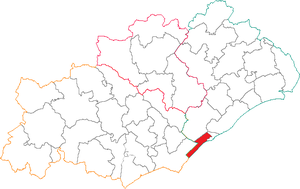
Situation du canton dans le département de l'Hérault.
Le canton de Sète-2 est un ancien canton situé dans l'Hérault, dans l'Arrondissement de Montpellier. Le décret du 26 février 2014 a fusionné le canton de Sète-2 avec le canton de Sète-1 pour créer le Canton de Sète.